Blue rubber bleb nevus syndrome

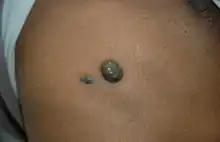
Cutaneous manifestation of blue rubber bleb nevus syndrome

BRBNS is a venous malformation, formerly, though incorrectly, thought to be related to the hemangioma. It sometimes causes serious bleeding. Lesions are most commonly found on the skin and in the small intestine and distal large bowel. The lesions can also be found in the central nervous system, liver, and muscles. It usually presents soon after birth or during early infancy.